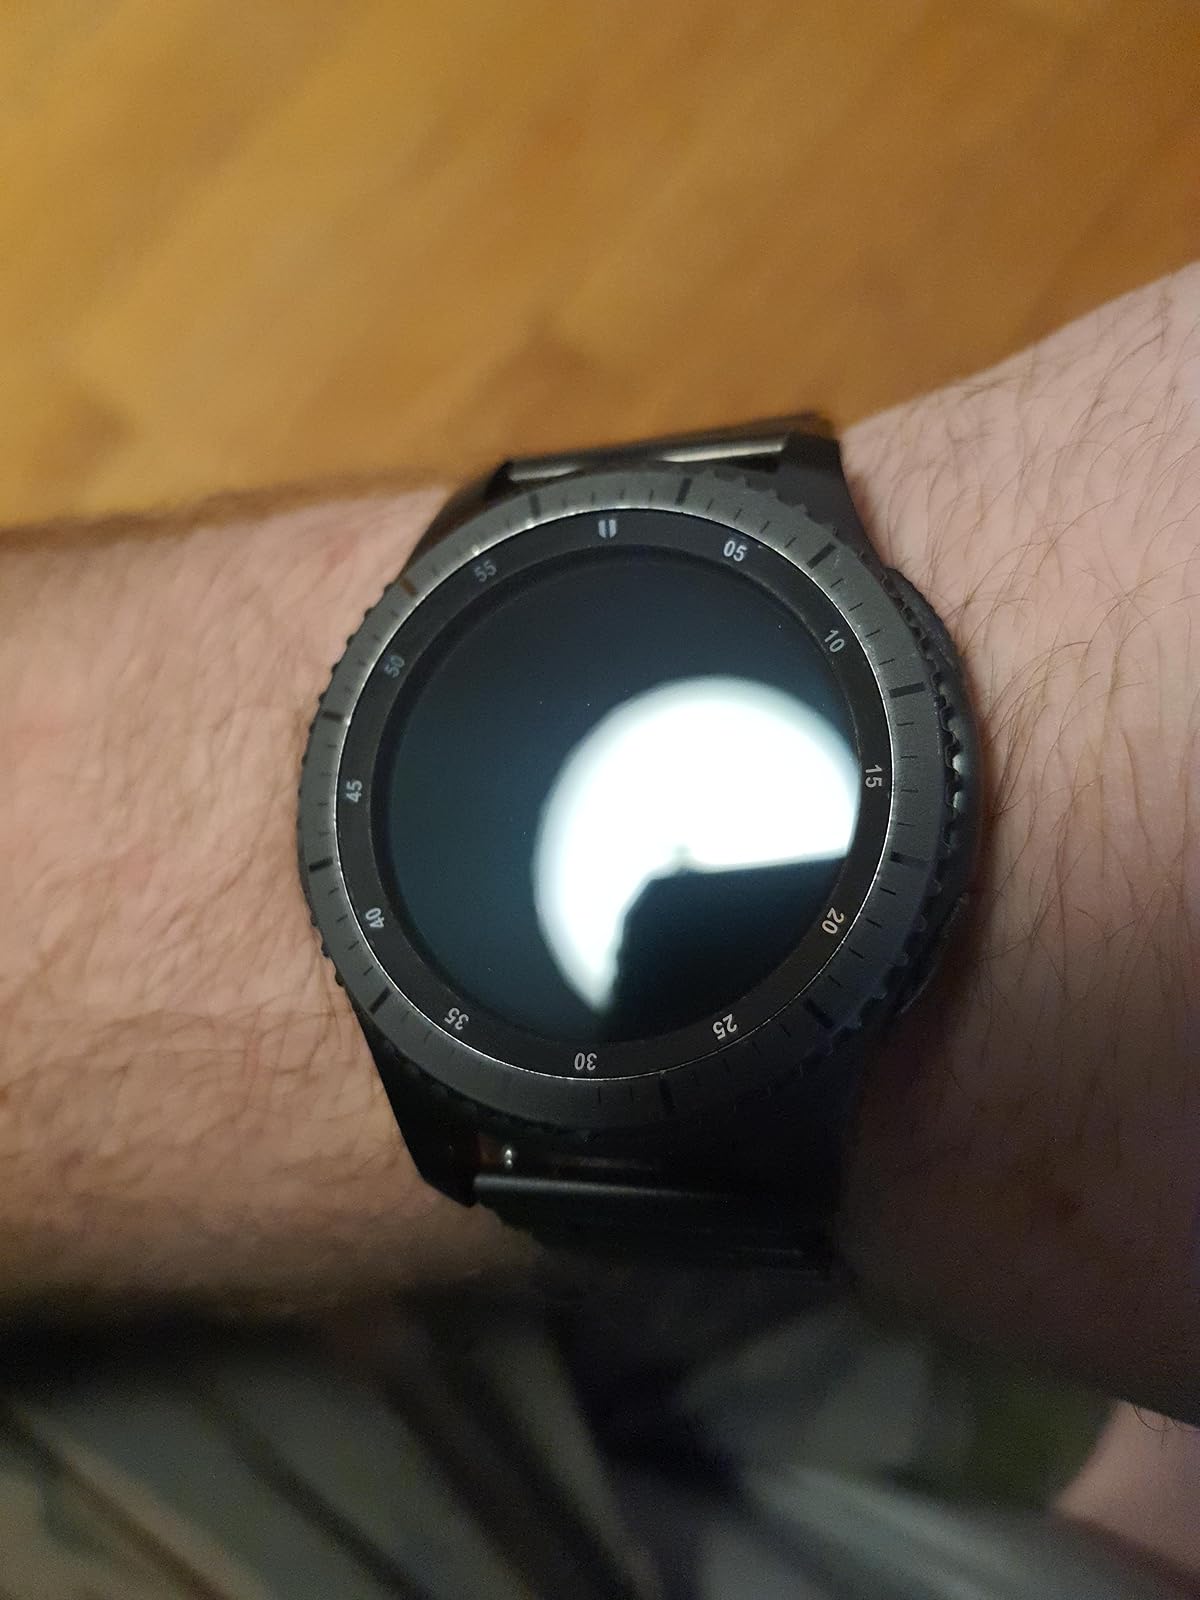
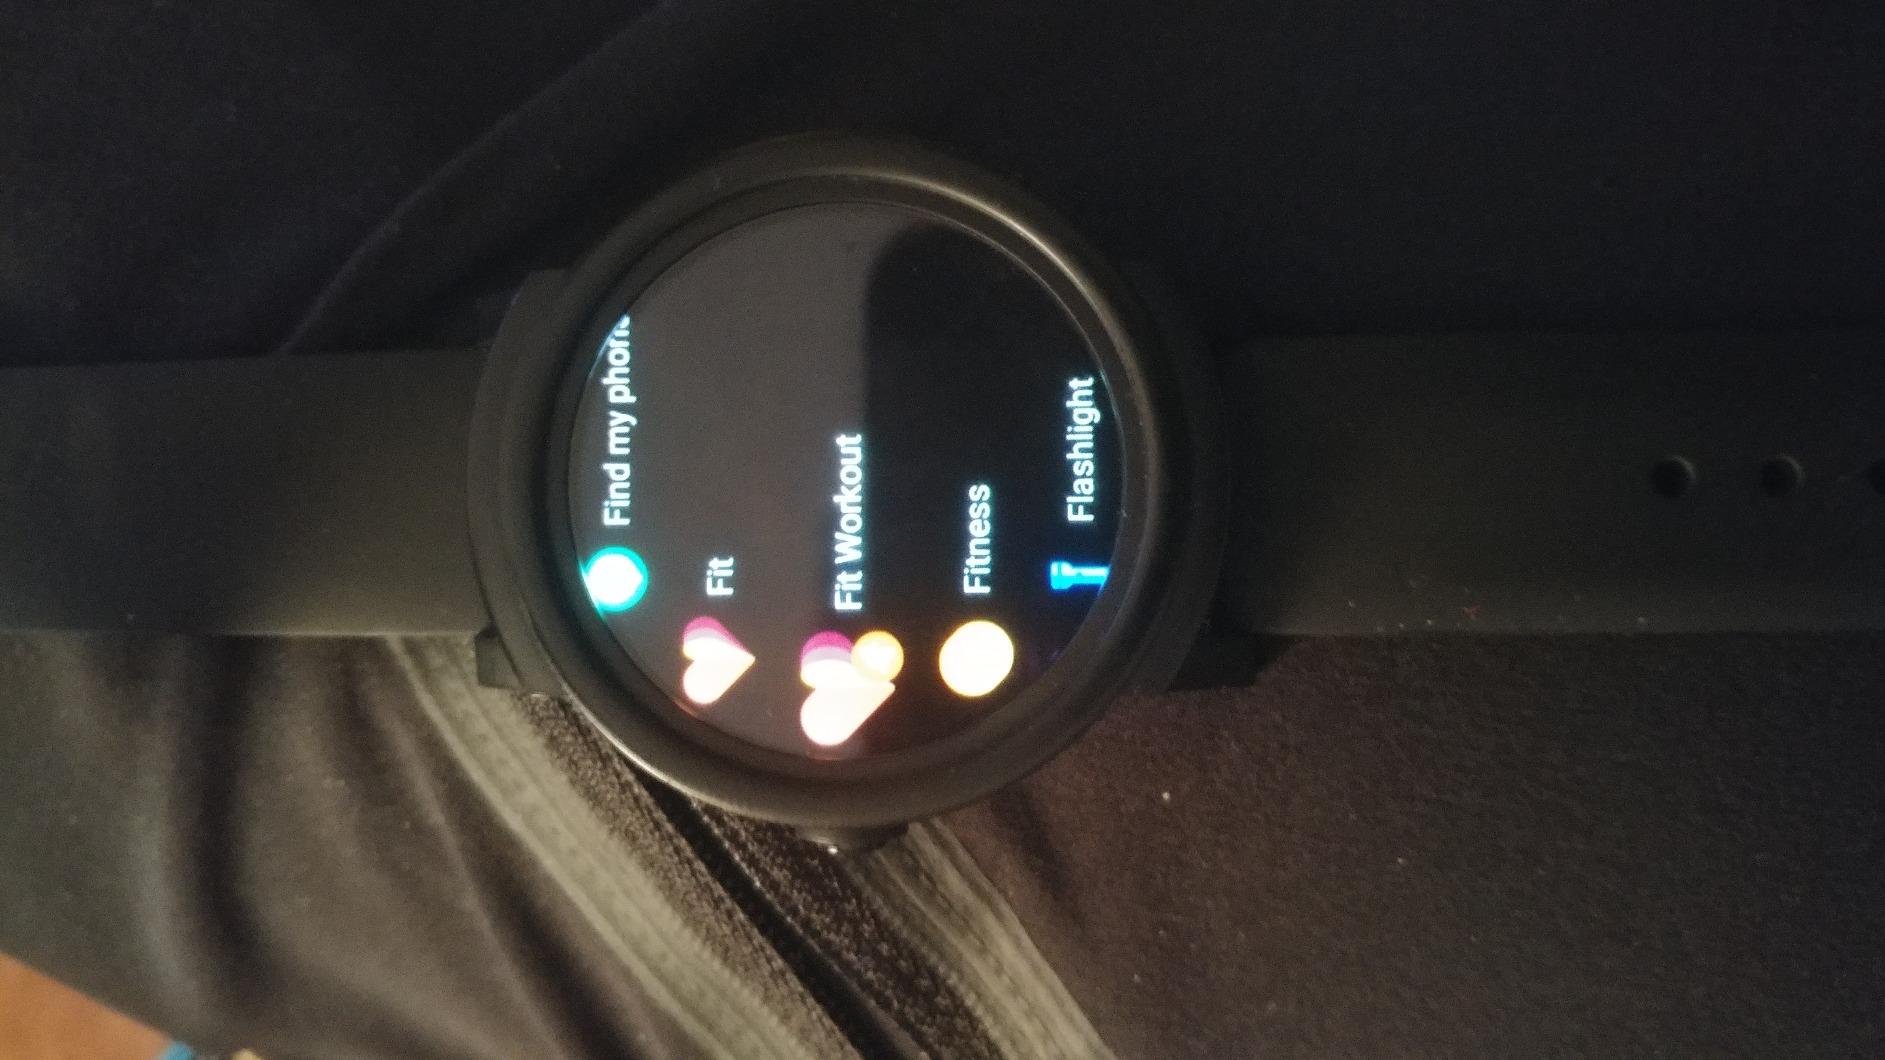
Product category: smartwatch
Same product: no